Mixtec culture

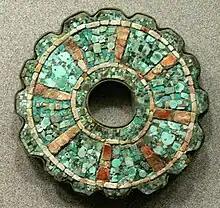
For the Mixtecs, turquoise was a precious material, destined for the use of the elite and related to the Sun. Turquoise disc from the Postclassic period.

During pre-Hispanic times, Mixtec society was characterized by its high hierarchy. However, differences did not appear spontaneously. The process of stratification was parallel to the development of Mixtec society. The strata of Mixtec society have their origin in the sedentism of this people and were influenced by the political, historical, economic and cultural processes that took place in La Mixteca since the 16th century B.C. At the beginning, Mixtec populations had an incipient stratification. The remains of the Late and Middle Preclassic populations do not present great differences when comparing some dwellings with others, and the use of the constructions of these settlements does not seem to be too specialized. The goods available to the Mixtecs in those centuries seem to have been limited, and there is no evidence to clearly distinguish the living areas of the elite from the rest of the population, although it is possible to admit the existence of a gradation in the levels of welfare among the inhabitants of the same locality.